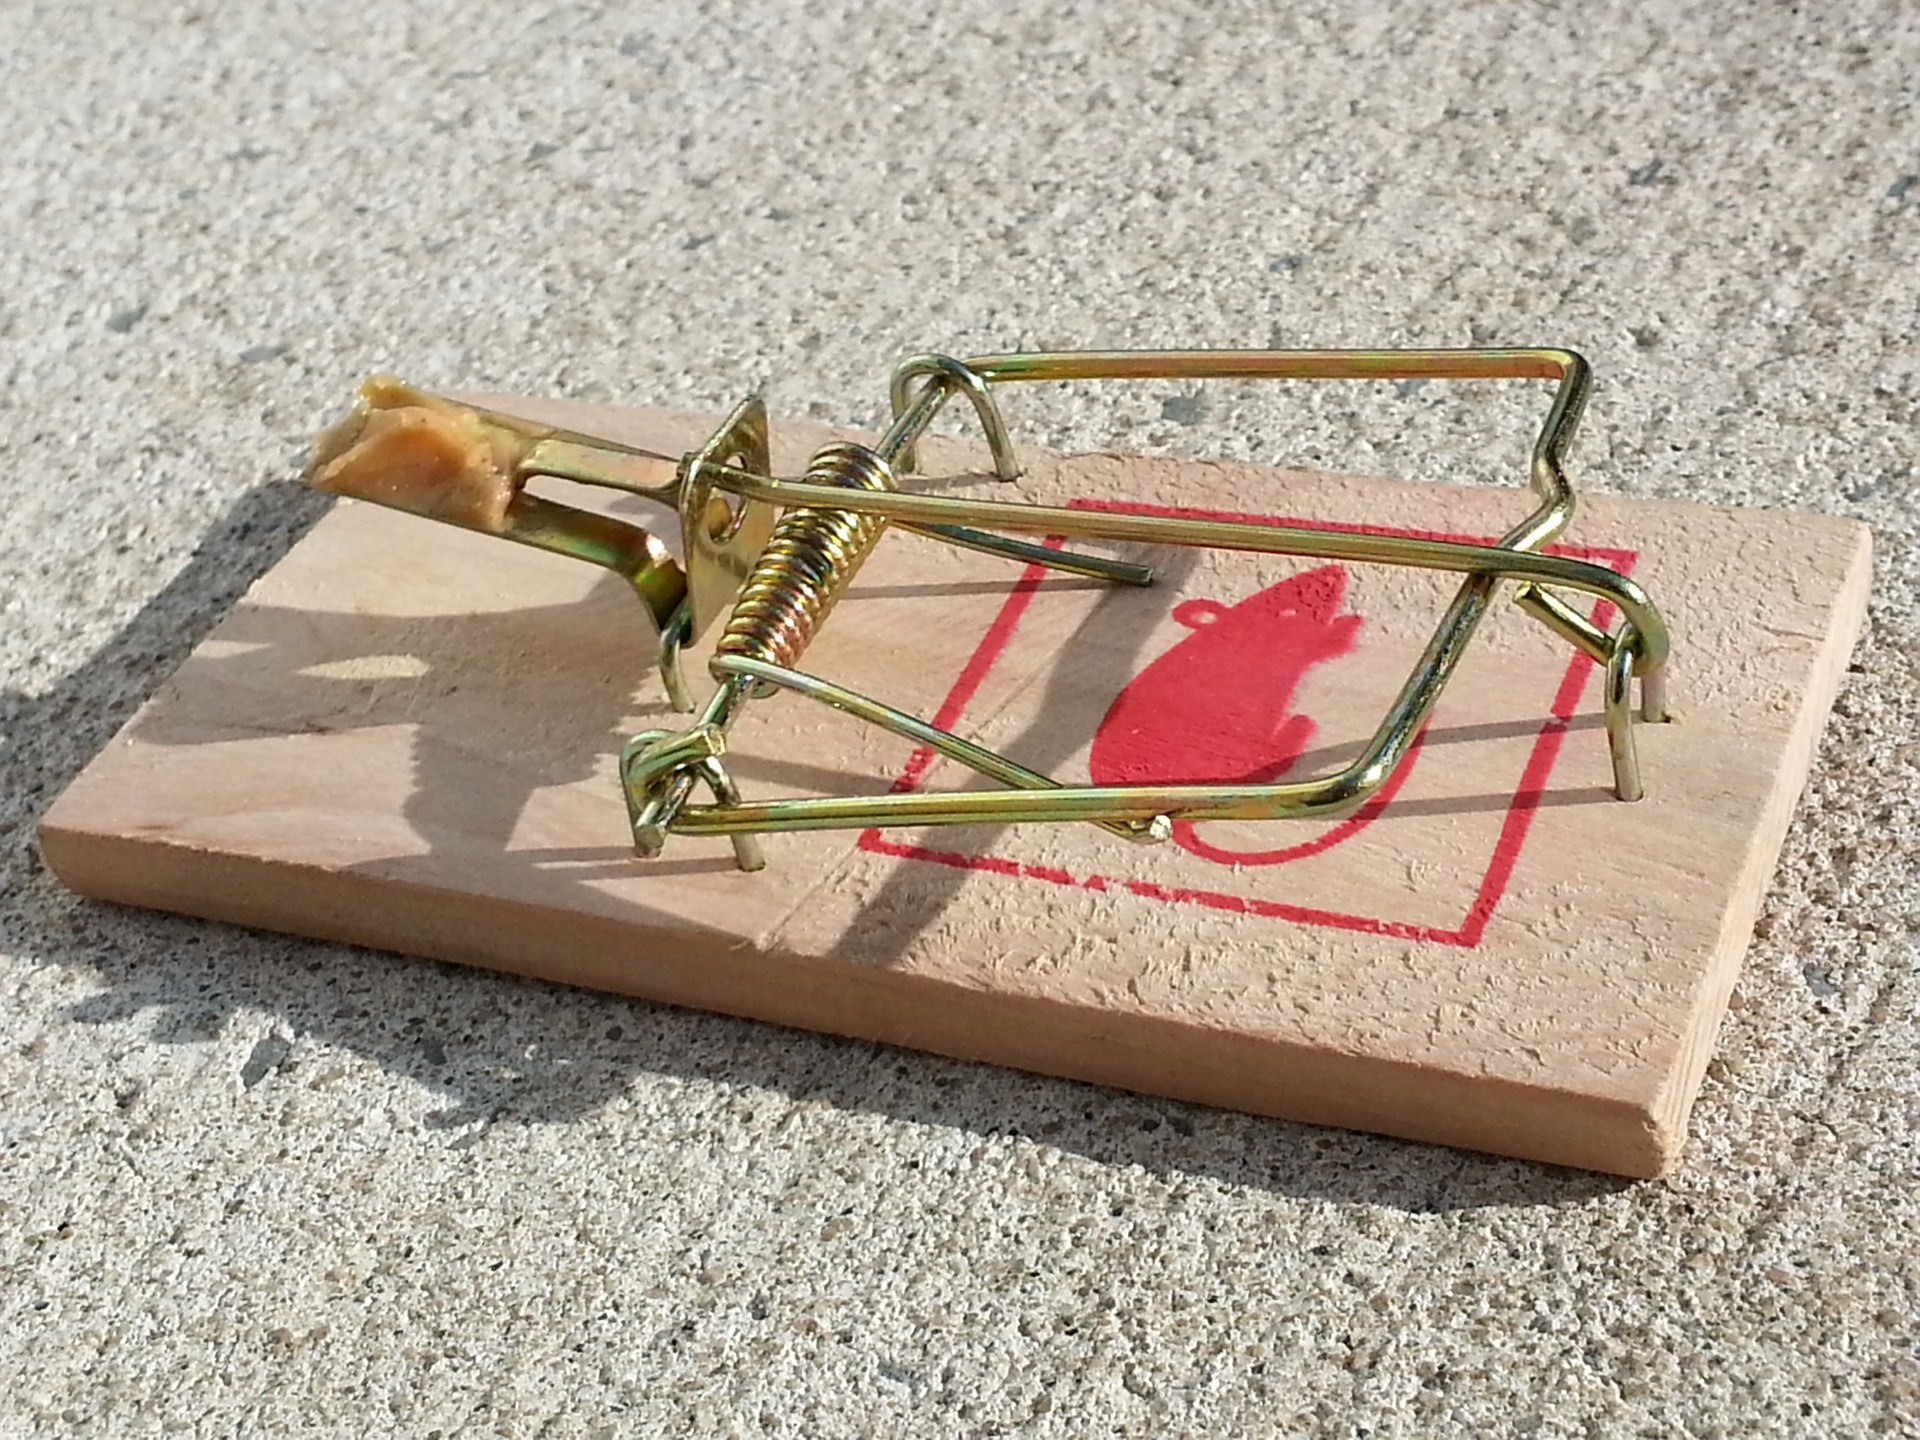
mouse, rectangle, danger, bait, lure, risk, trap, vermin, pitfall